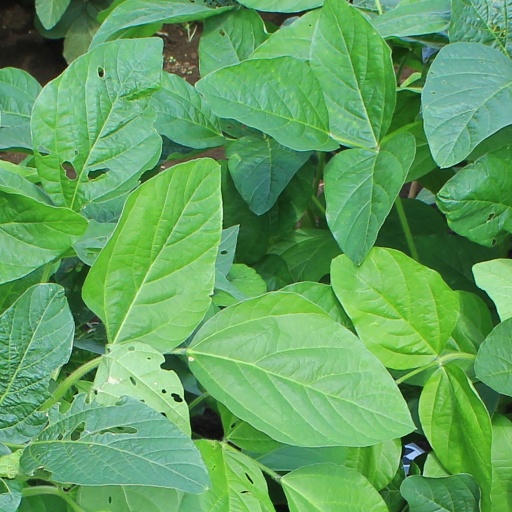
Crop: soybean